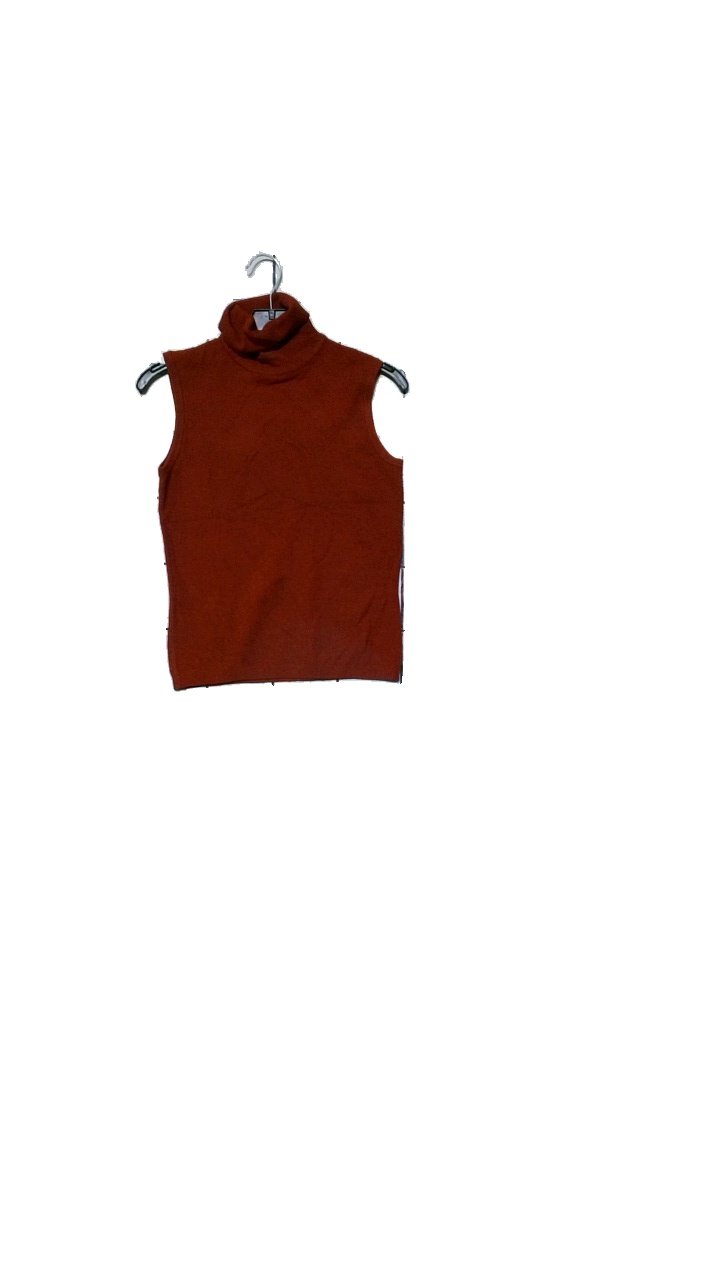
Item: Top (Ladies)
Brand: Åhléns
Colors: Red
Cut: Turtle neck
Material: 78% acrylic, 17% nylon, 5% spandex
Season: All
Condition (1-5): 3
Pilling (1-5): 2
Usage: Reuse
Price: <50